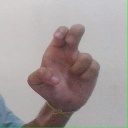
अक्षर: अ